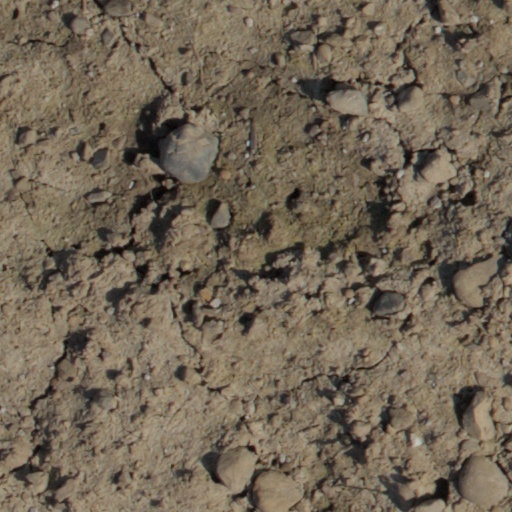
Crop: wheat